Kosovo Railways Museum

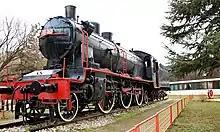
Kosovo Railways Museum - Fushë Kosova

The Kosovo Railways Museum is a museum in Fushë Kosova, Kosovo. It was founded in September 2006 and is housed in the Fushë Kosova Railway Station as the largest railway station in Kosovo and headquarters of Kosovo Railways.